Sergio García

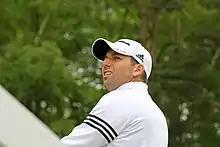
García at the 2013 BMW PGA Championship

While tied for the lead at the 2013 Players Championship, García hit three balls into the water on the 17th and 18th holes, finishing quadruple-bogey, double-bogey. He finished tied for eighth place. After the tournament ended, García and Tiger Woods (who won the tournament) had a public feud over an incident that occurred during the third round. Two weeks later, at a European Tour players dinner, García was asked about meeting with Woods at the U.S. Open, to which he responded, "We'll have him 'round every night. We will serve fried chicken." The remark was seen as racist. García issued a statement later that night apologizing and then issued another apology the next day, saying that his comments were "totally stupid and out of place."